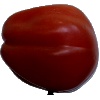
Label: tomato_heart